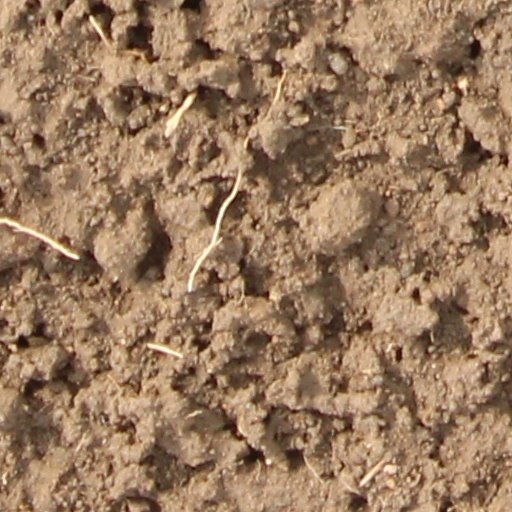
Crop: wheat